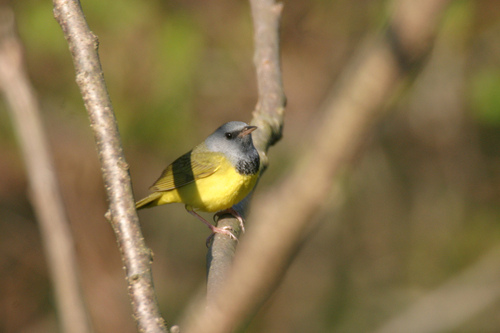
the bird has a large belly that is yellow and a grey throat.
this is a yellow bird with a grey head and a small beak.
the bird has yellow colored abdomen, side and a black colored breast and throat.
this bird has a yellow body and a grey head.
a small bird that is mostly yellow but has a lightly colored crown and nape.
a yellow bird with a gray crown and s short pointed beak.
a small bird with a grey head and yellow body and brownish-yellow wings.
this bird is yellow with grey and has a very short beak.
yellow body, grey head, black chest. brown and yellow wings.
this bird is yellow and gray in color, and has a sharp beak.
Species: Mourning Warbler